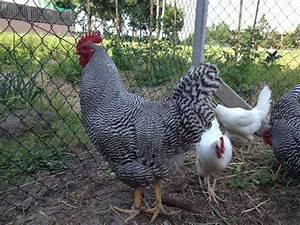
chicken